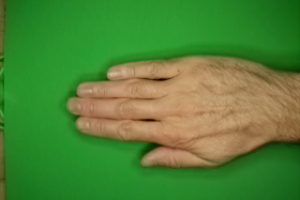
Label: paper